CGR 1st Class 4-4-0T

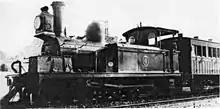
No. 4 on the Metropolitan & Suburban Railway, c. 1892

When the Green and Seapoint Company was established in 1887 with the object to construct a private suburban railway line to Sea Point in Cape Town, two of these locomotives, numbers 3 and 4 (W3 and W4), were acquired from the CGR for use as construction engines.